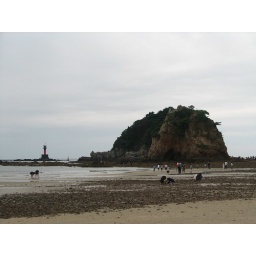
this is the spot where the two rock islands appear to be one, the lighthouse is in the background.